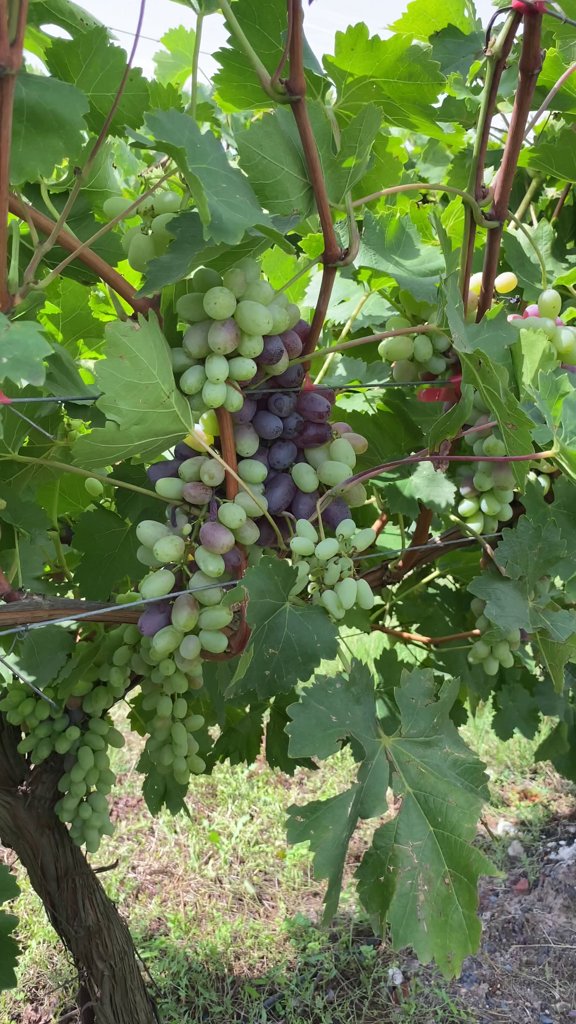
Berries visible: 227
Grape clusters: 6